David Aldous

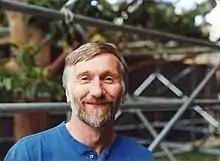
Aldous in 1999

David John Aldous FRS (born 13 July 1952) is a mathematician known for his research on probability theory and its applications, in particular in topics such as exchangeability, weak convergence, Markov chain mixing times, the continuum random tree and stochastic coalescence. He entered St John's College, Cambridge, in 1970 and received his Ph.D. at the University of Cambridge in 1977 under his advisor, D. J. H. Garling. Aldous was on the faculty at University of California, Berkeley from 1979 until his retirement in 2018.